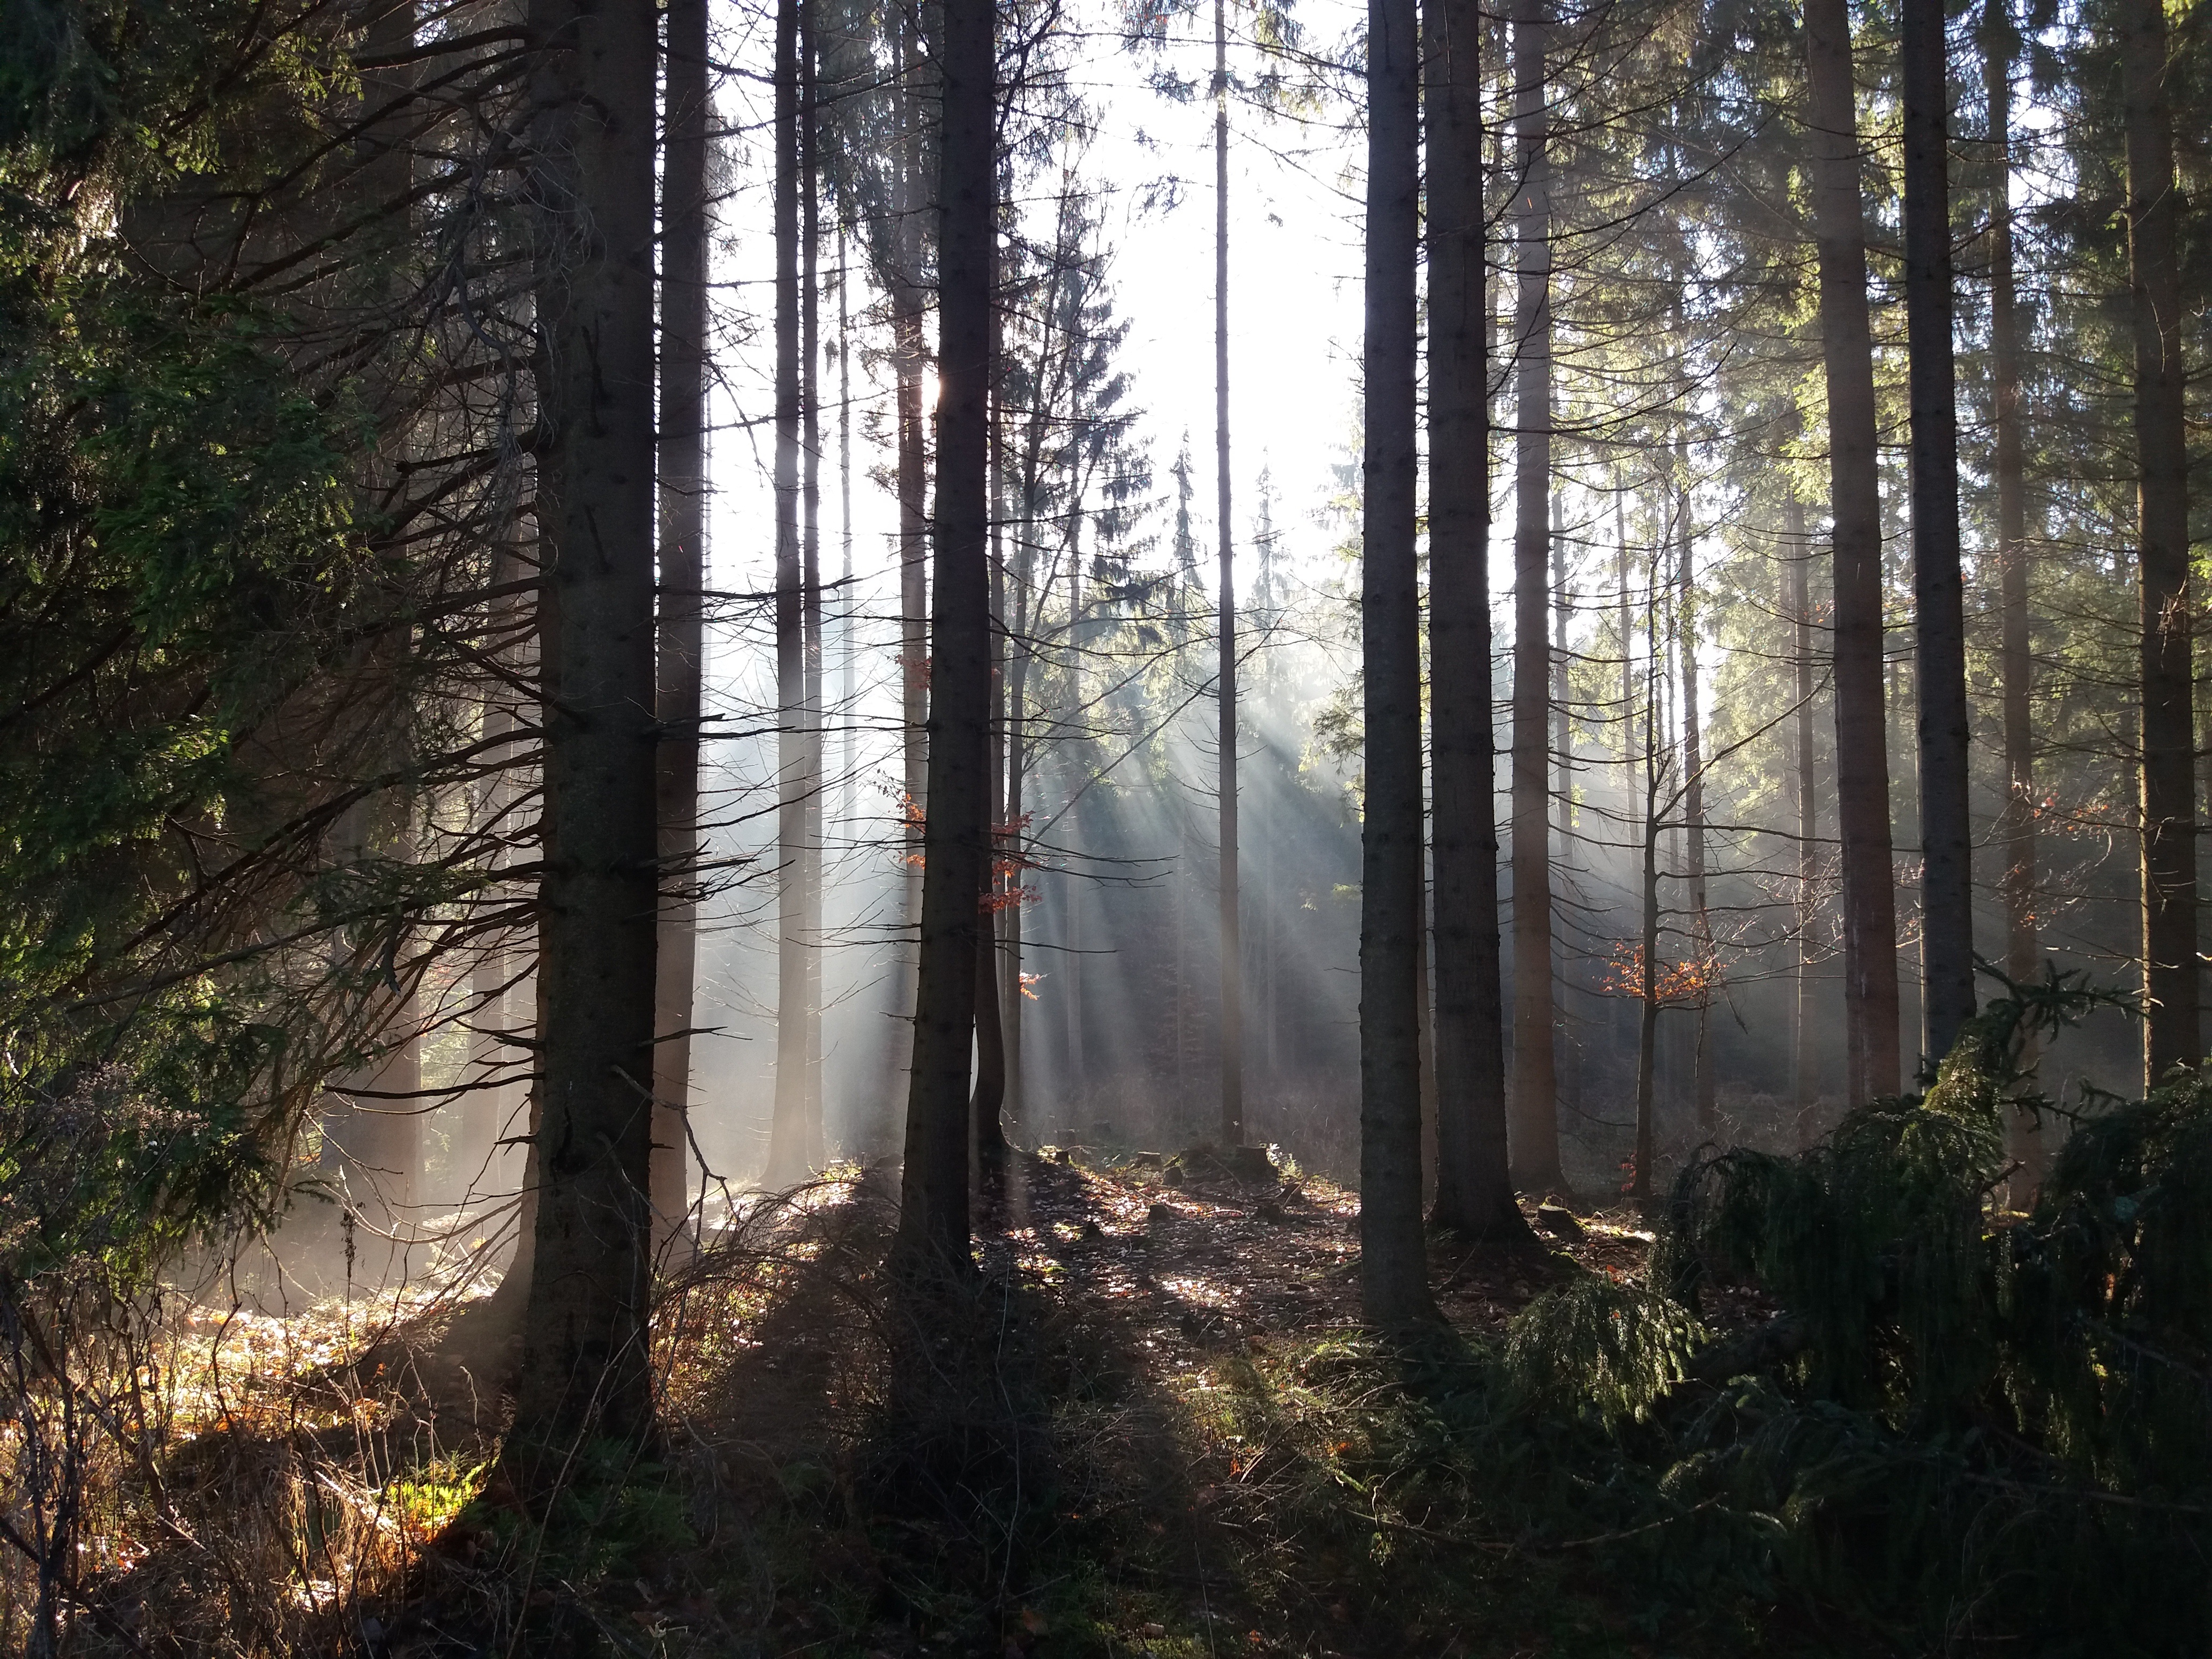
landscape, tree, nature, forest, wilderness, light, mist, trail, sunlight, view, summer, foliage, green, jungle, autumn, shadow, mountains, rainforest, woodland, habitat, tree bark, the sun, ecosystem, old growth forest, natural environment, geographical feature, atmospheric phenomenon, woody plant, temperate broadleaf and mixed forest, temperate coniferous forest